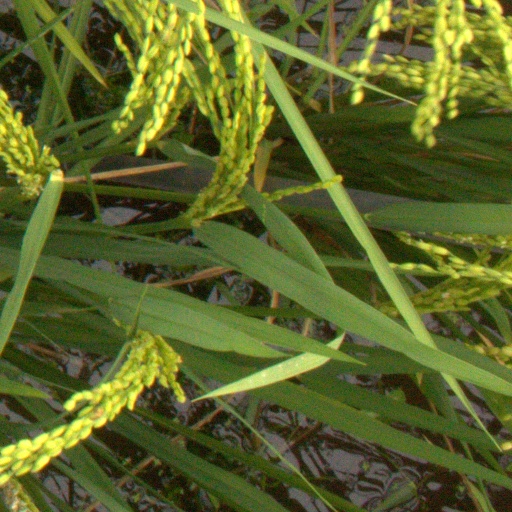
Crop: rice